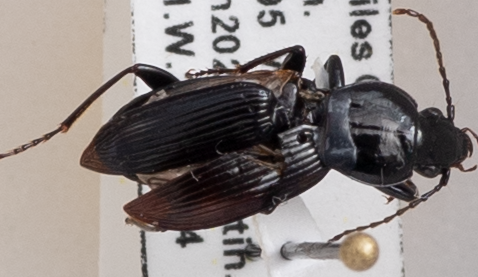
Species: Pterostichus mutus
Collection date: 2022-06-14
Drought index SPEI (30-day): -0.03
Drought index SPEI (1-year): -1.01
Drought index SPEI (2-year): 0.1